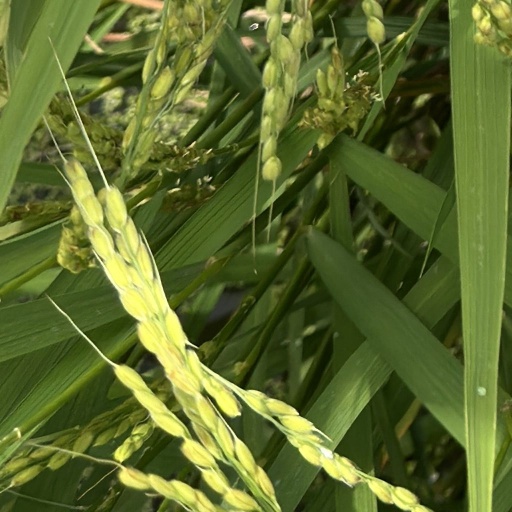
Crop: rice